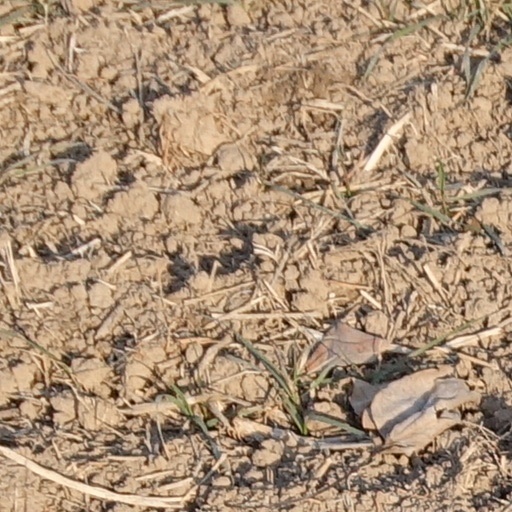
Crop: wheat